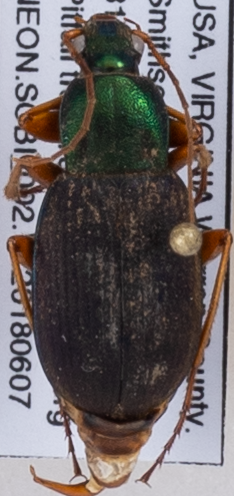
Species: Chlaenius aestivus
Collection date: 2018-06-07
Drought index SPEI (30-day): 2.09
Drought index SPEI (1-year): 0.24
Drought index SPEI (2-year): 0.8